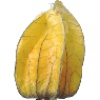
Label: Physalis with Husk 1